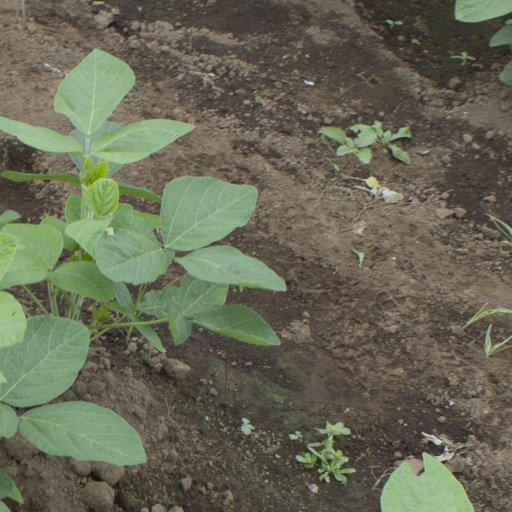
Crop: soybean